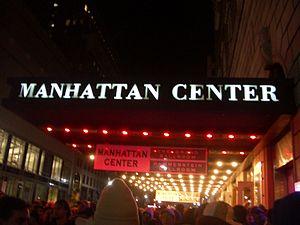
Le Hammerstein Ballroom est une salle de spectacle à deux niveaux de 1100m² située dans les locaux du Manhattan Center à 311 West dans la 34e rue de l'arrondissement de Manhattan à New York. Sa capacité maximale peut atteindre jusqu'à 3500 places. Elle est renommée d'une part par son design et son acoustique uniques ainsi que par les différents spectacles musicaux et manifestations de catch qu'ils y sont déroulés.